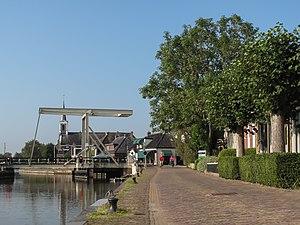
Burdaard est un village de la commune néerlandaise de Noardeast-Fryslân, situé dans la province de Frise.